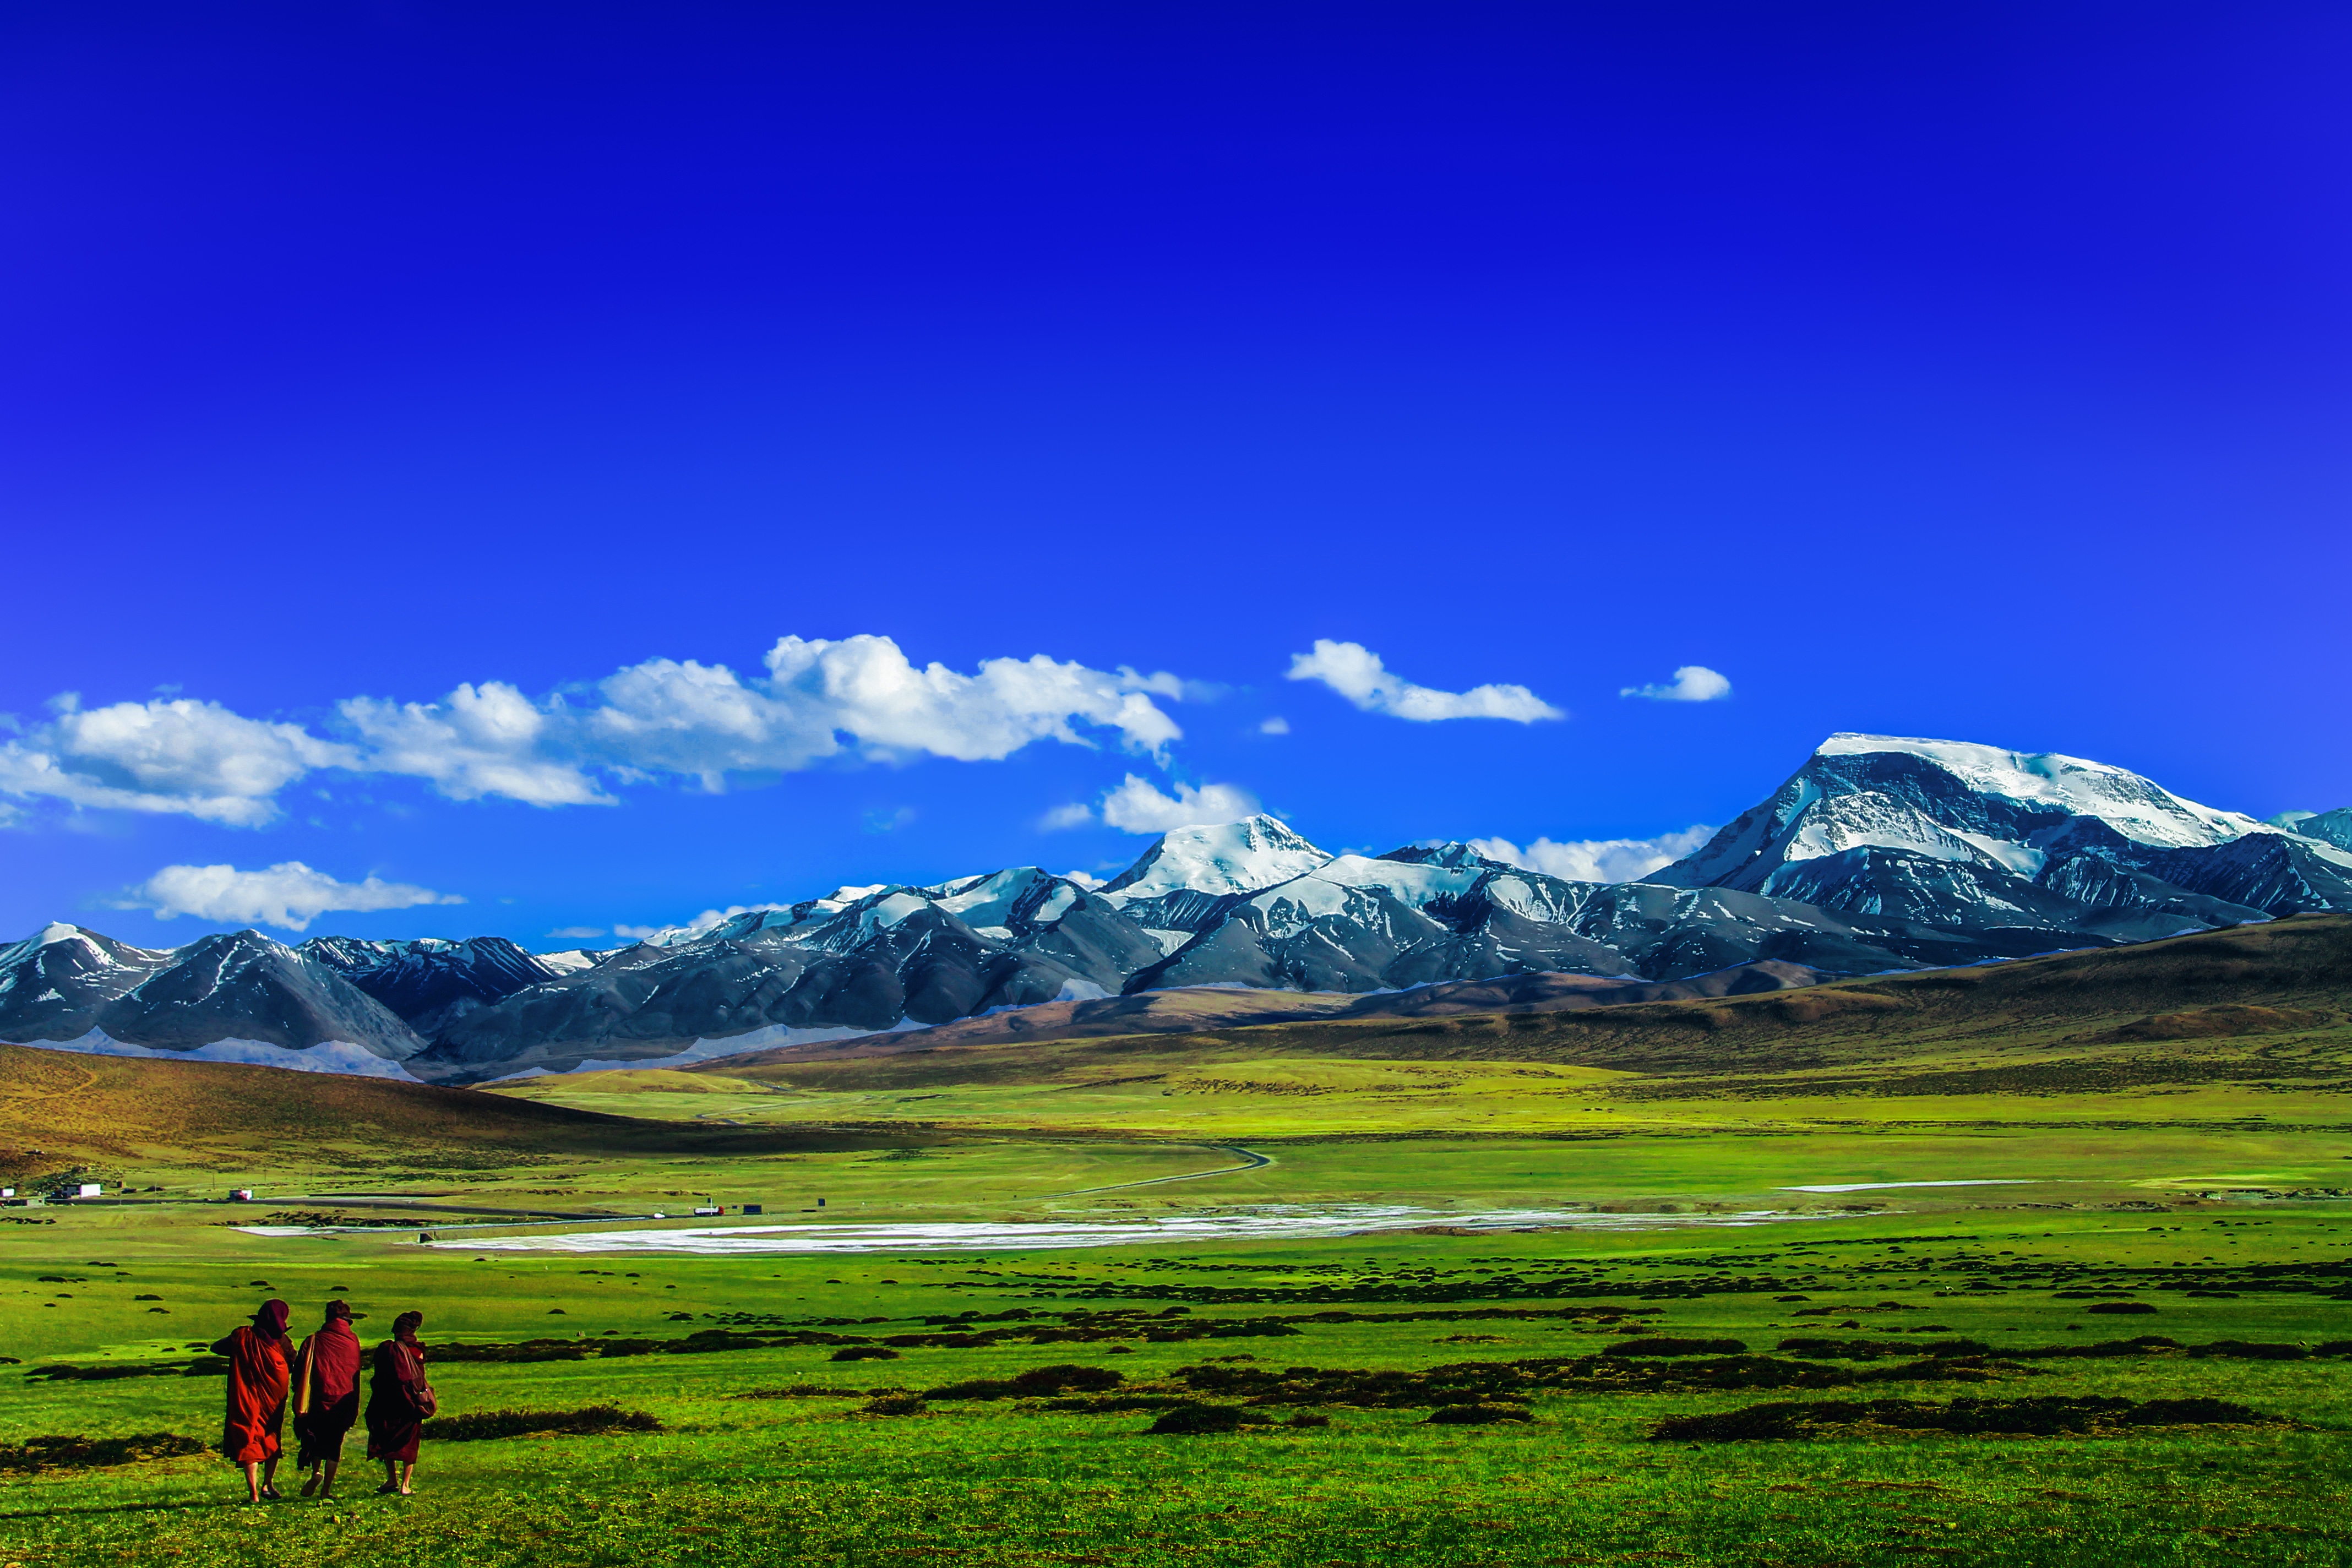
landscape, nature, grass, horizon, wilderness, mountain, cloud, sky, field, meadow, prairie, hill, valley, mountain range, pasture, monk, buddhist, highland, plain, majestic, snow mountain, tibet, alps, grassland, plateau, wonder, fell, habitat, loch, theravada buddhism, ecosystem, steppe, bhikkhu, landform, natural environment, geographical feature, mountainous landforms, monks at tibet, monks wondering